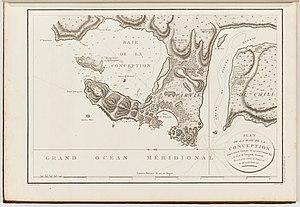
Concepción est une ville du centre-sud du Chili, capitale de la province homonyme et de la Región del Biobío. Son nom fait référence à l'immaculée conception.